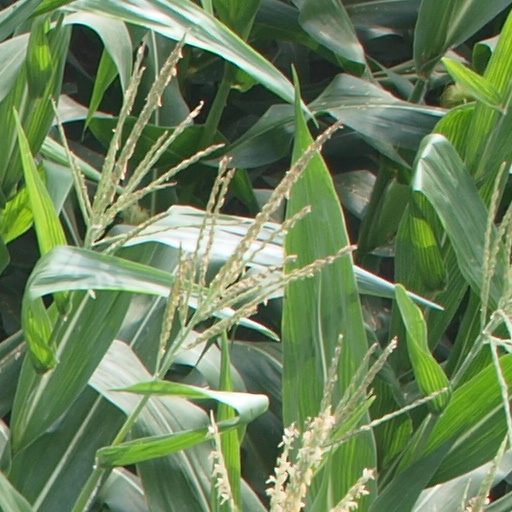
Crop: maize; corn